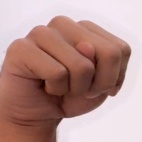
ASL sign: N